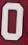
Number: 0